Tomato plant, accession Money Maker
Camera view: vertical (180 deg); turntable rotation: 0 degrees
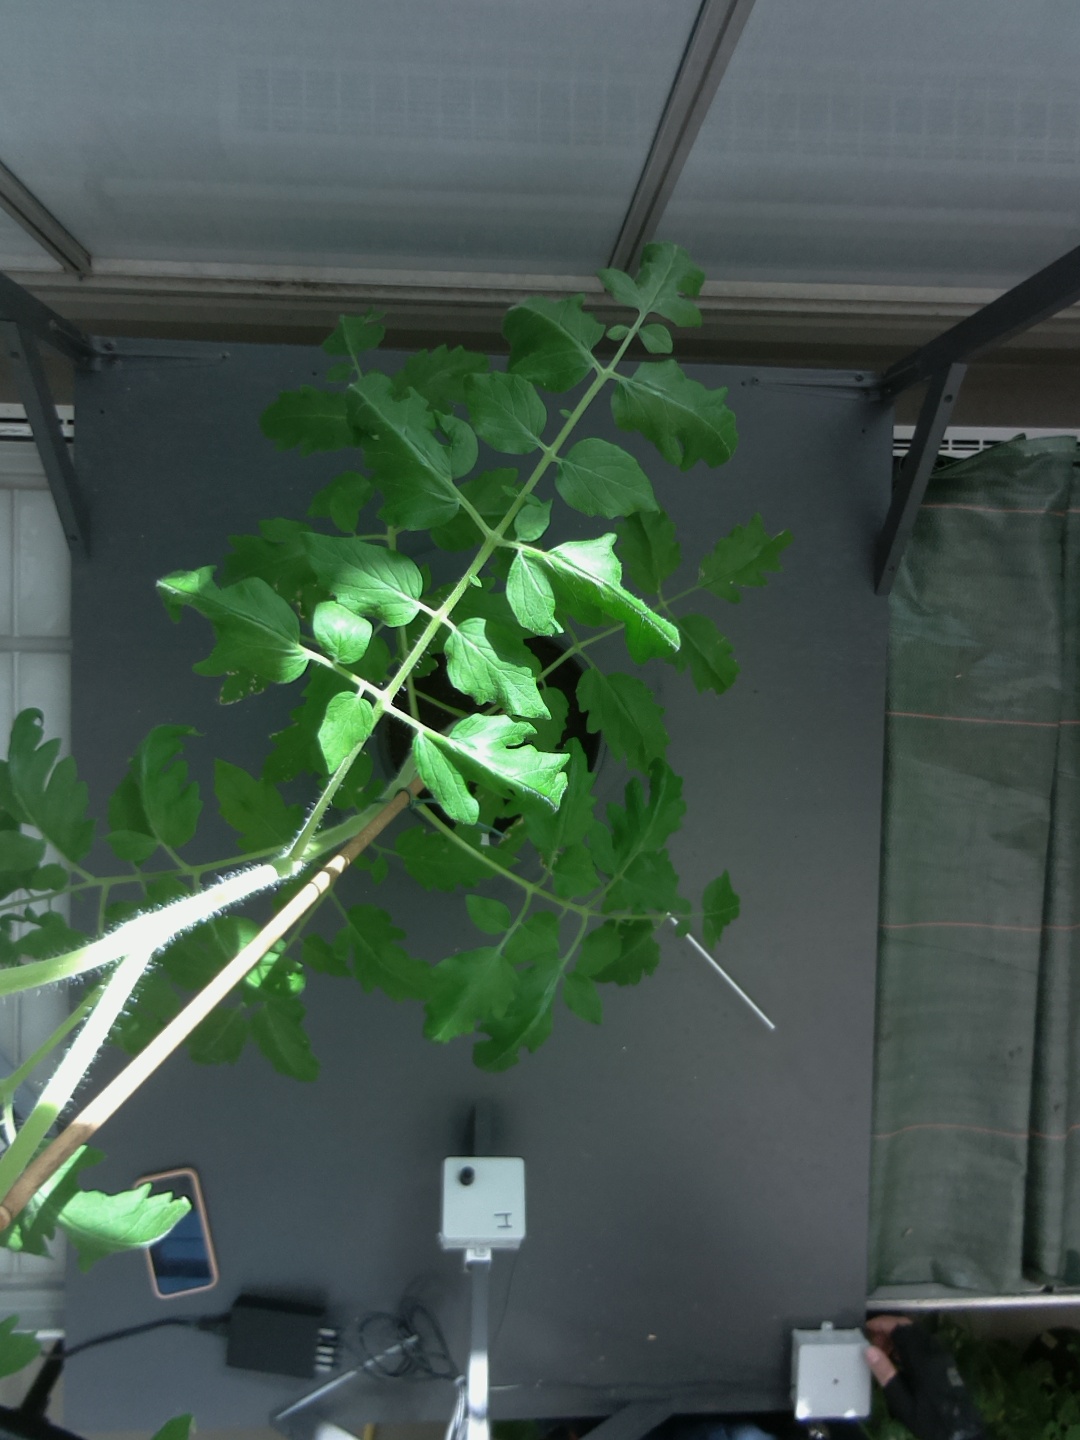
BBCH growth stage 53: 3 inflorescences visible